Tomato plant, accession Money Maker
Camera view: vertical (180 deg); turntable rotation: 30 degrees
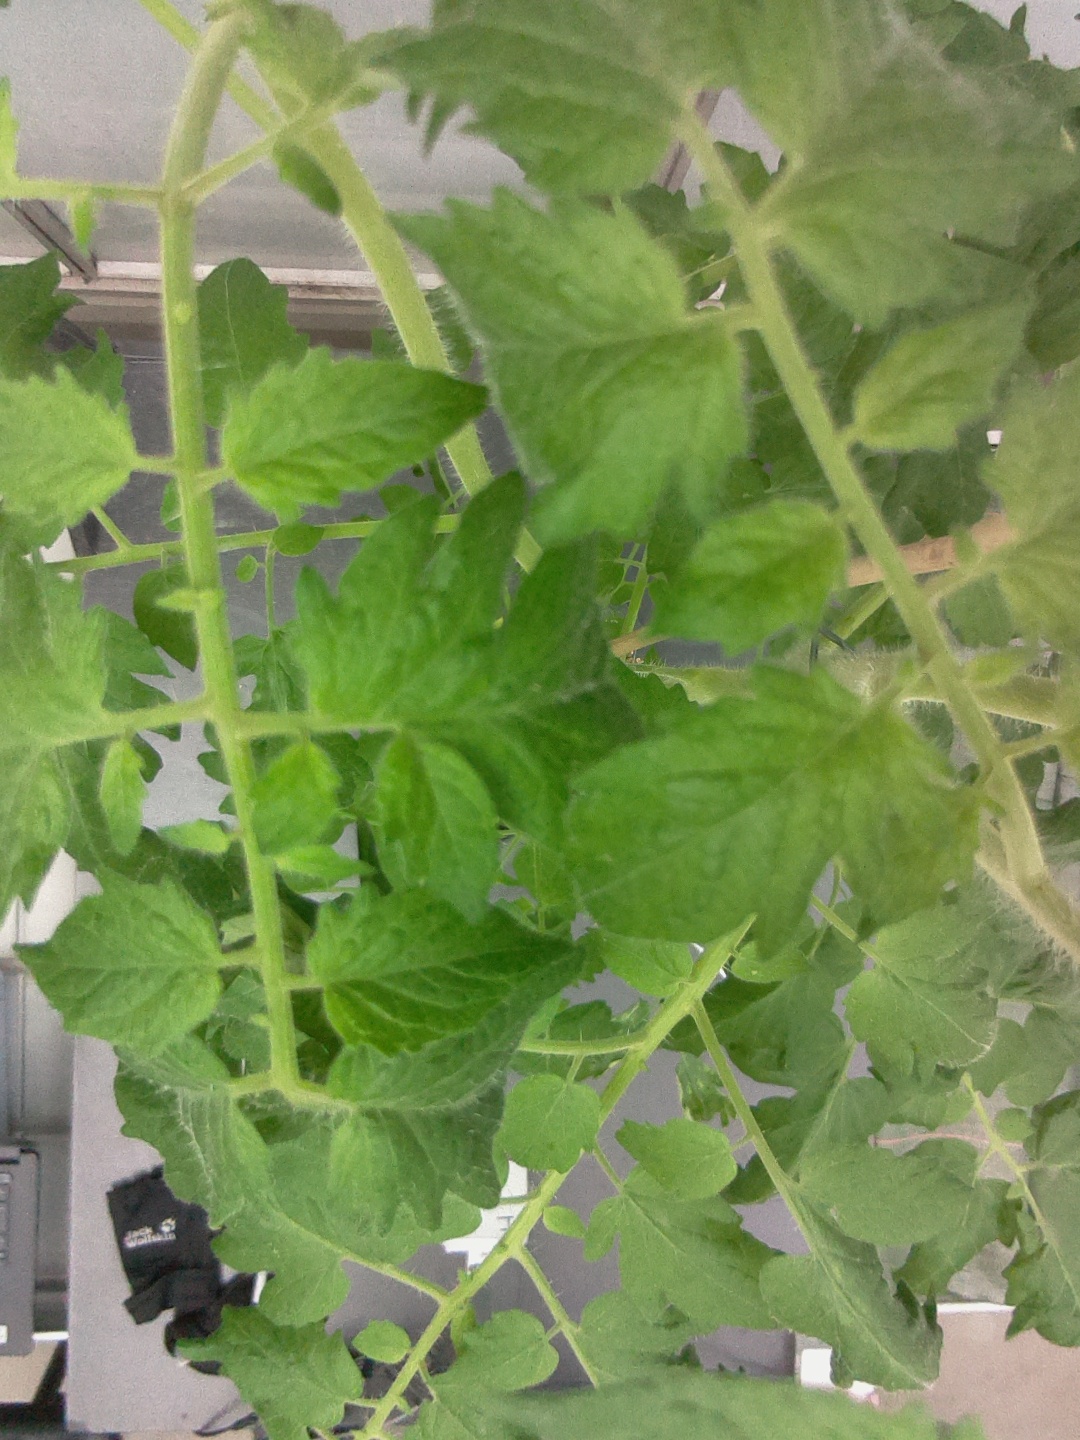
BBCH growth stage 68: Full flowering, 80%-90% of flowers open, more petals falling